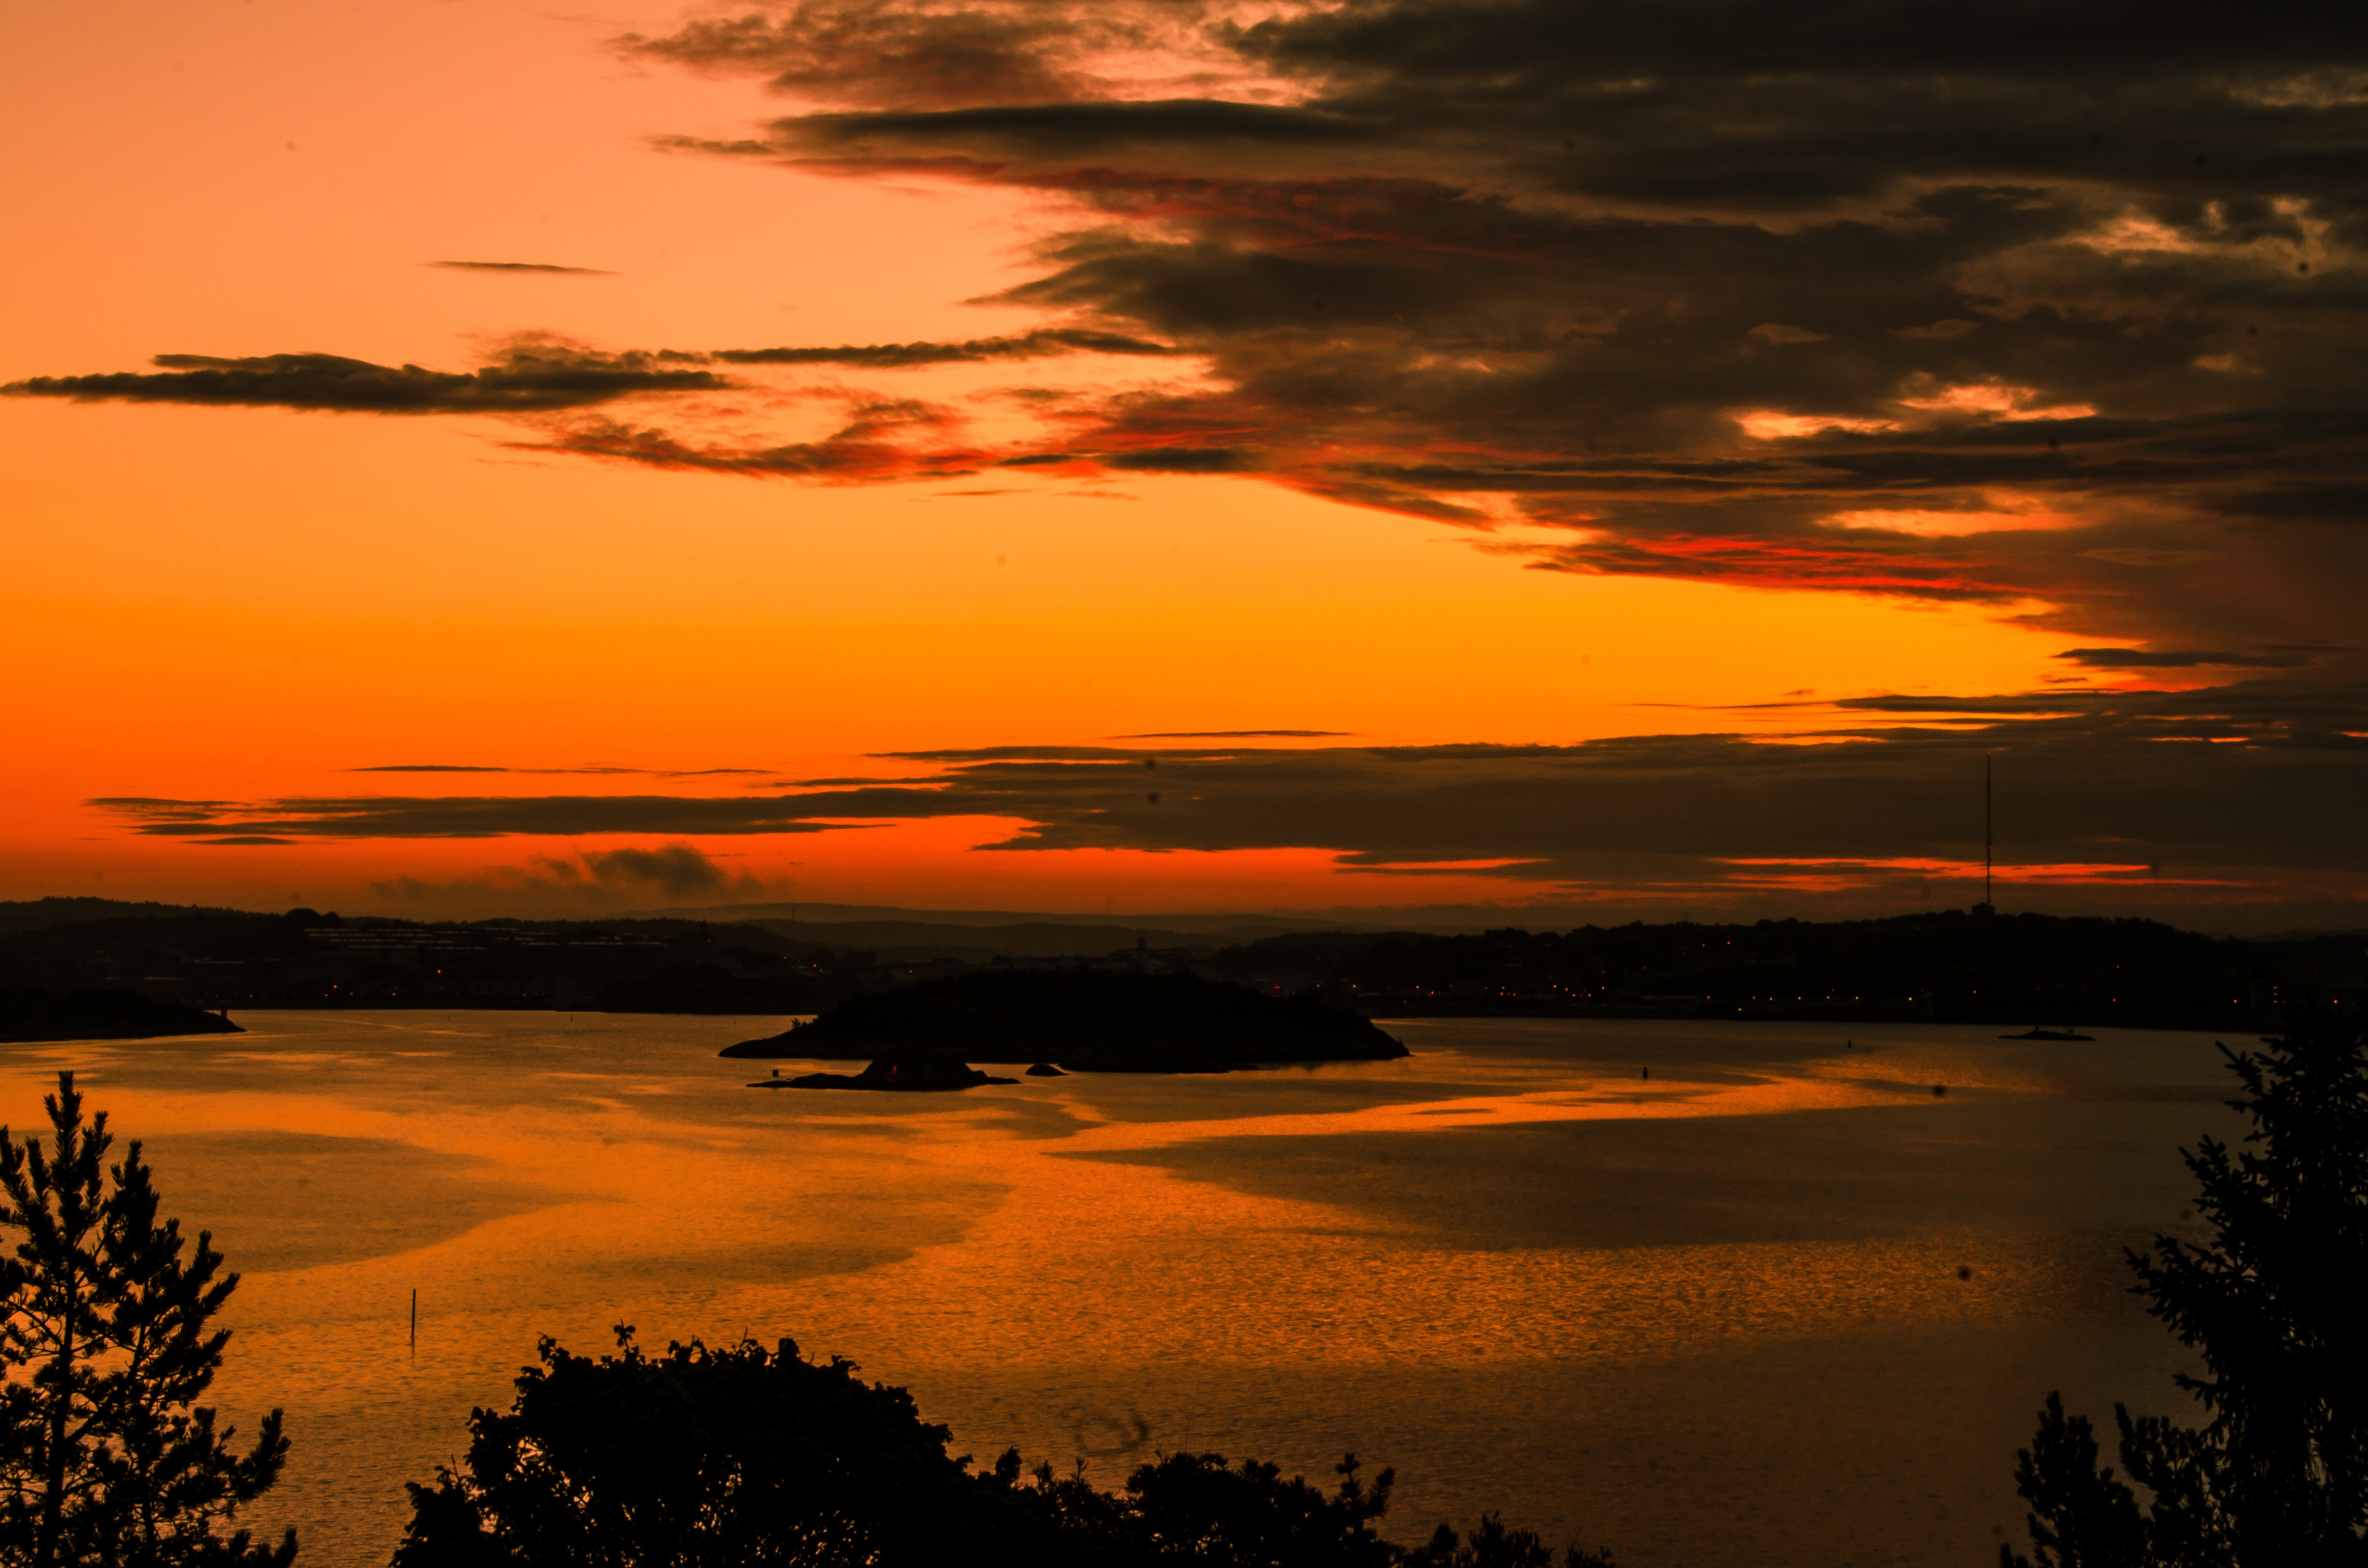
sea, tree, water, nature, horizon, cloud, sunrise, sunset, morning, dawn, atmosphere, dusk, evening, reflection, colors, sweden, still, views, loch, mirroring, afterglow, mirror image, beautifully, red sky at morning